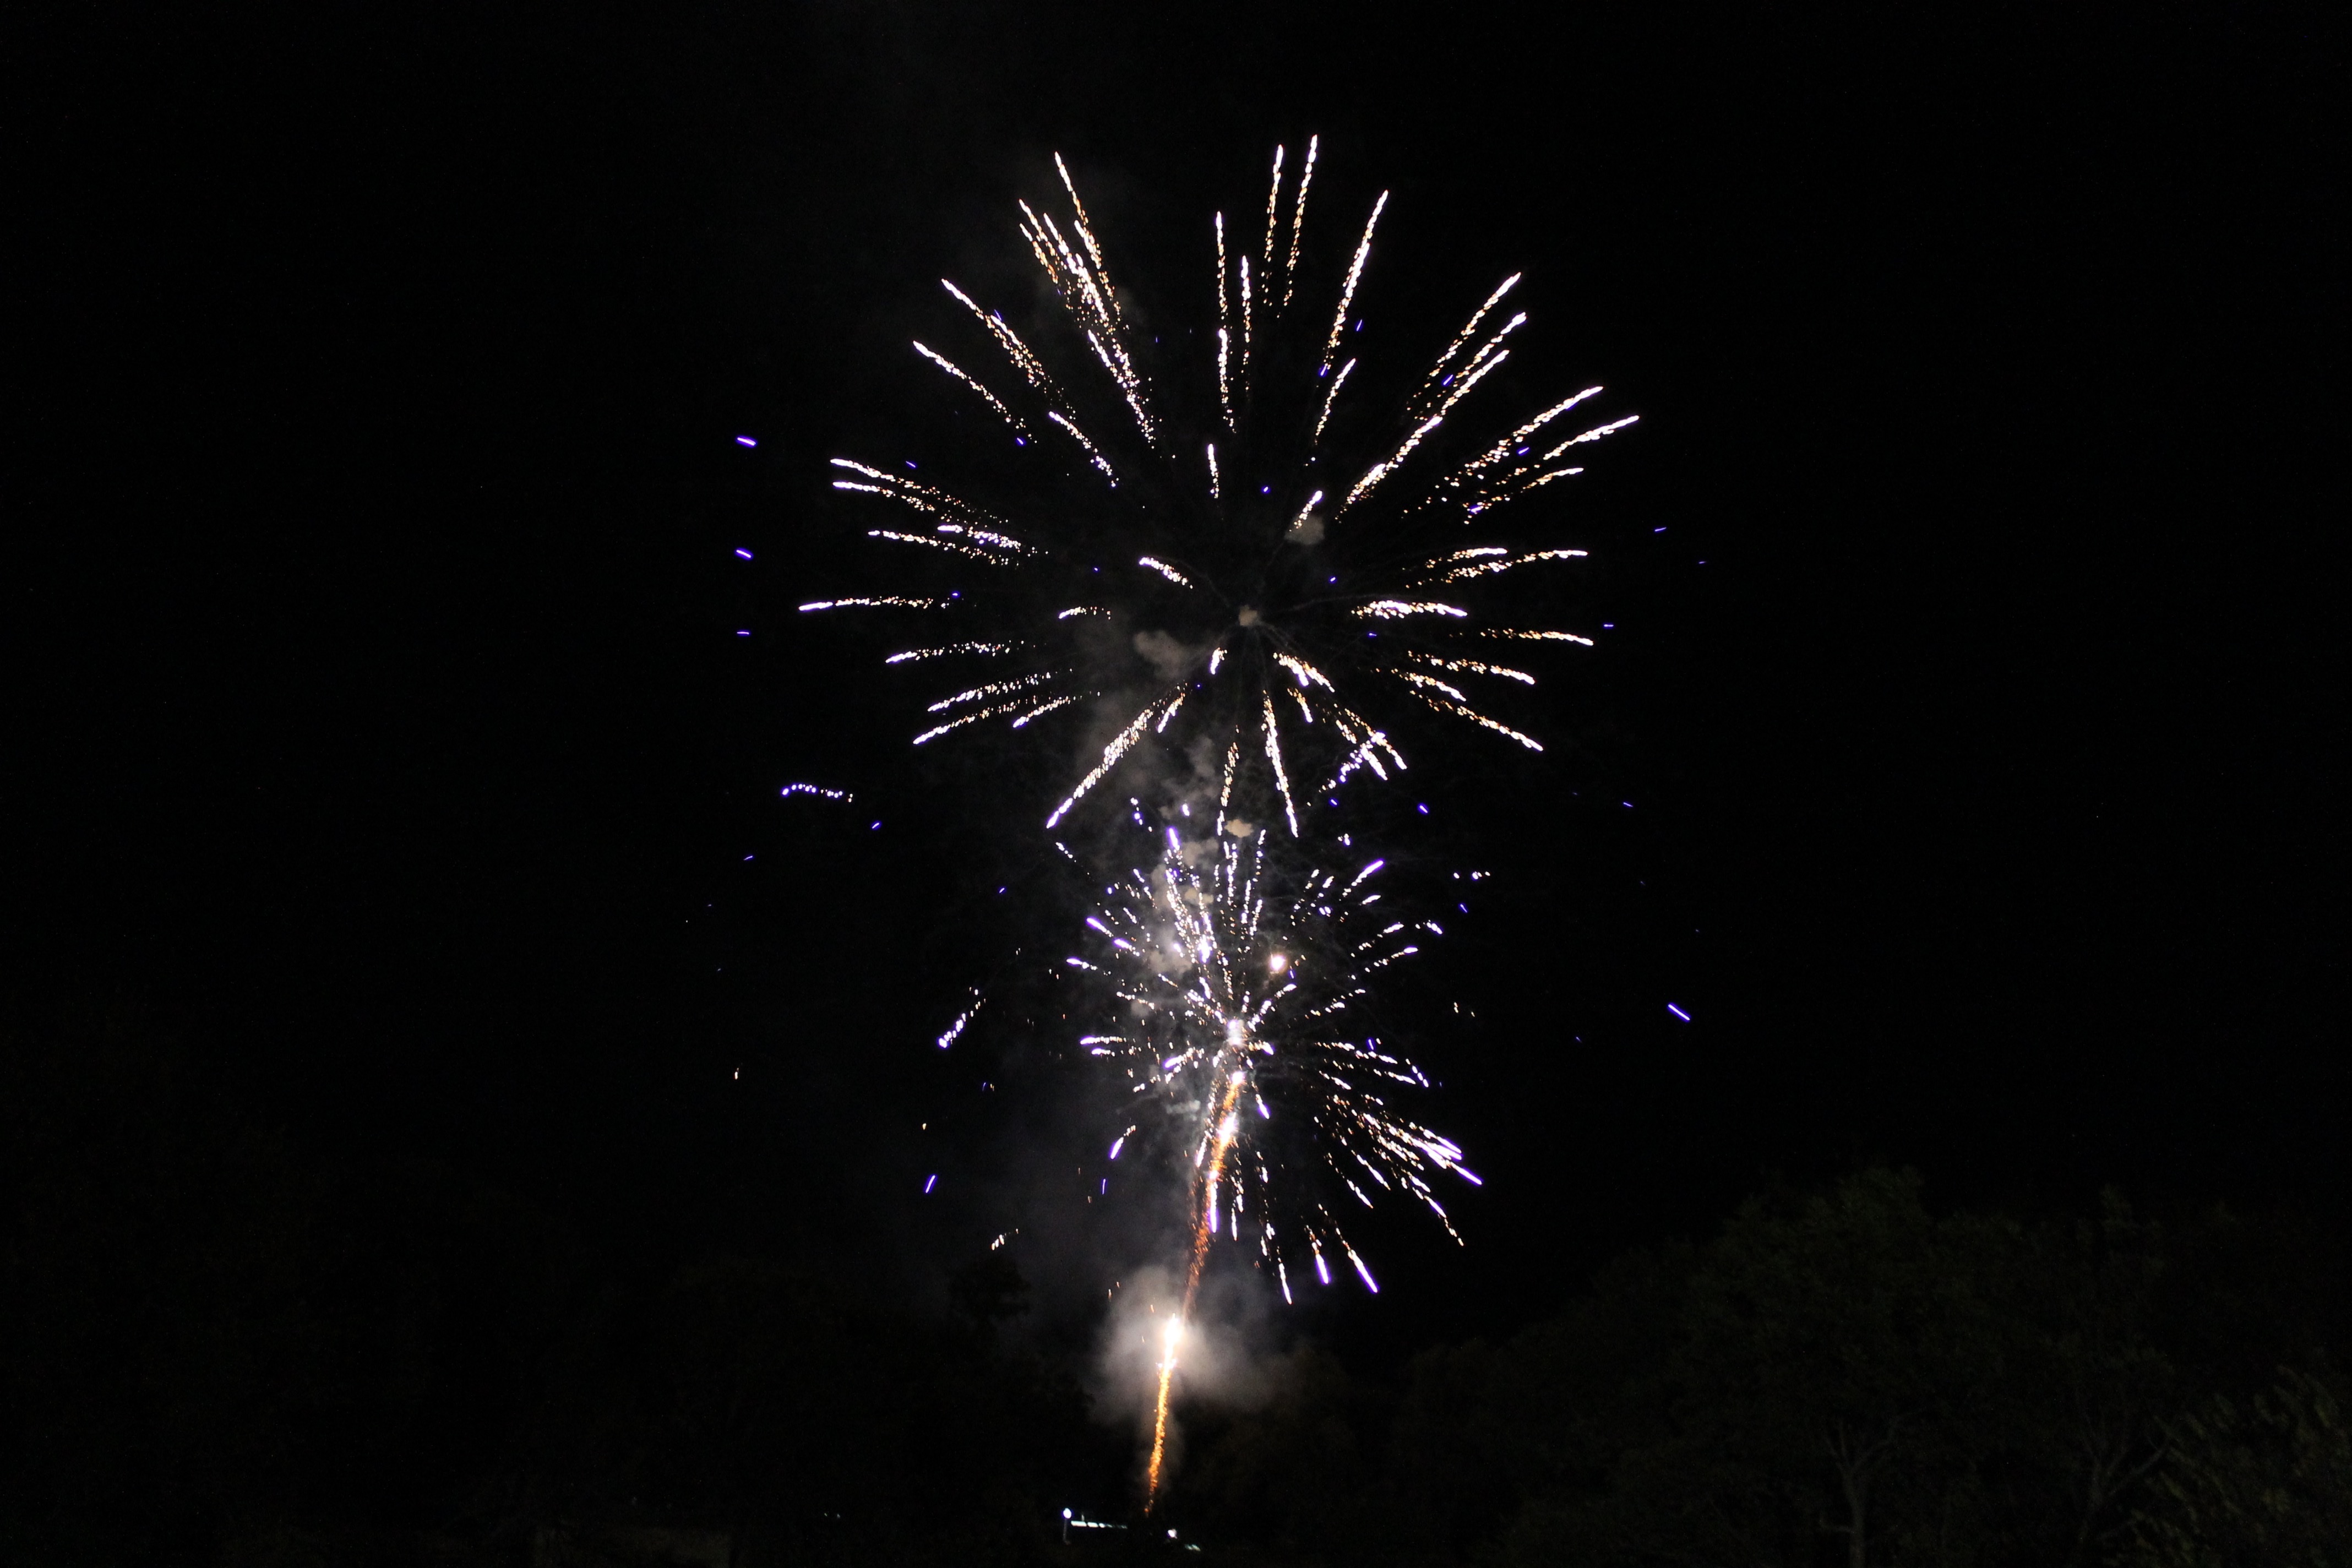
recreation, fireworks, event, outdoor recreation